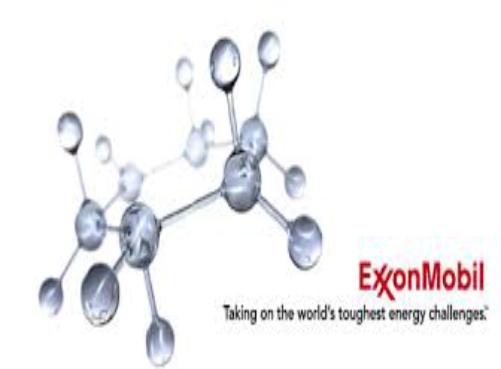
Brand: ExxonMobil
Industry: Transportation